Helvécia Futsal Club

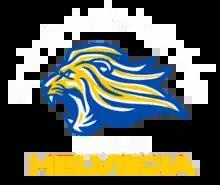

London Helvecia is a futsal club based in London, England (United Kingdom). Founded in 2007, they compete in the FA National Futsal Series, the top division of English Futsal.